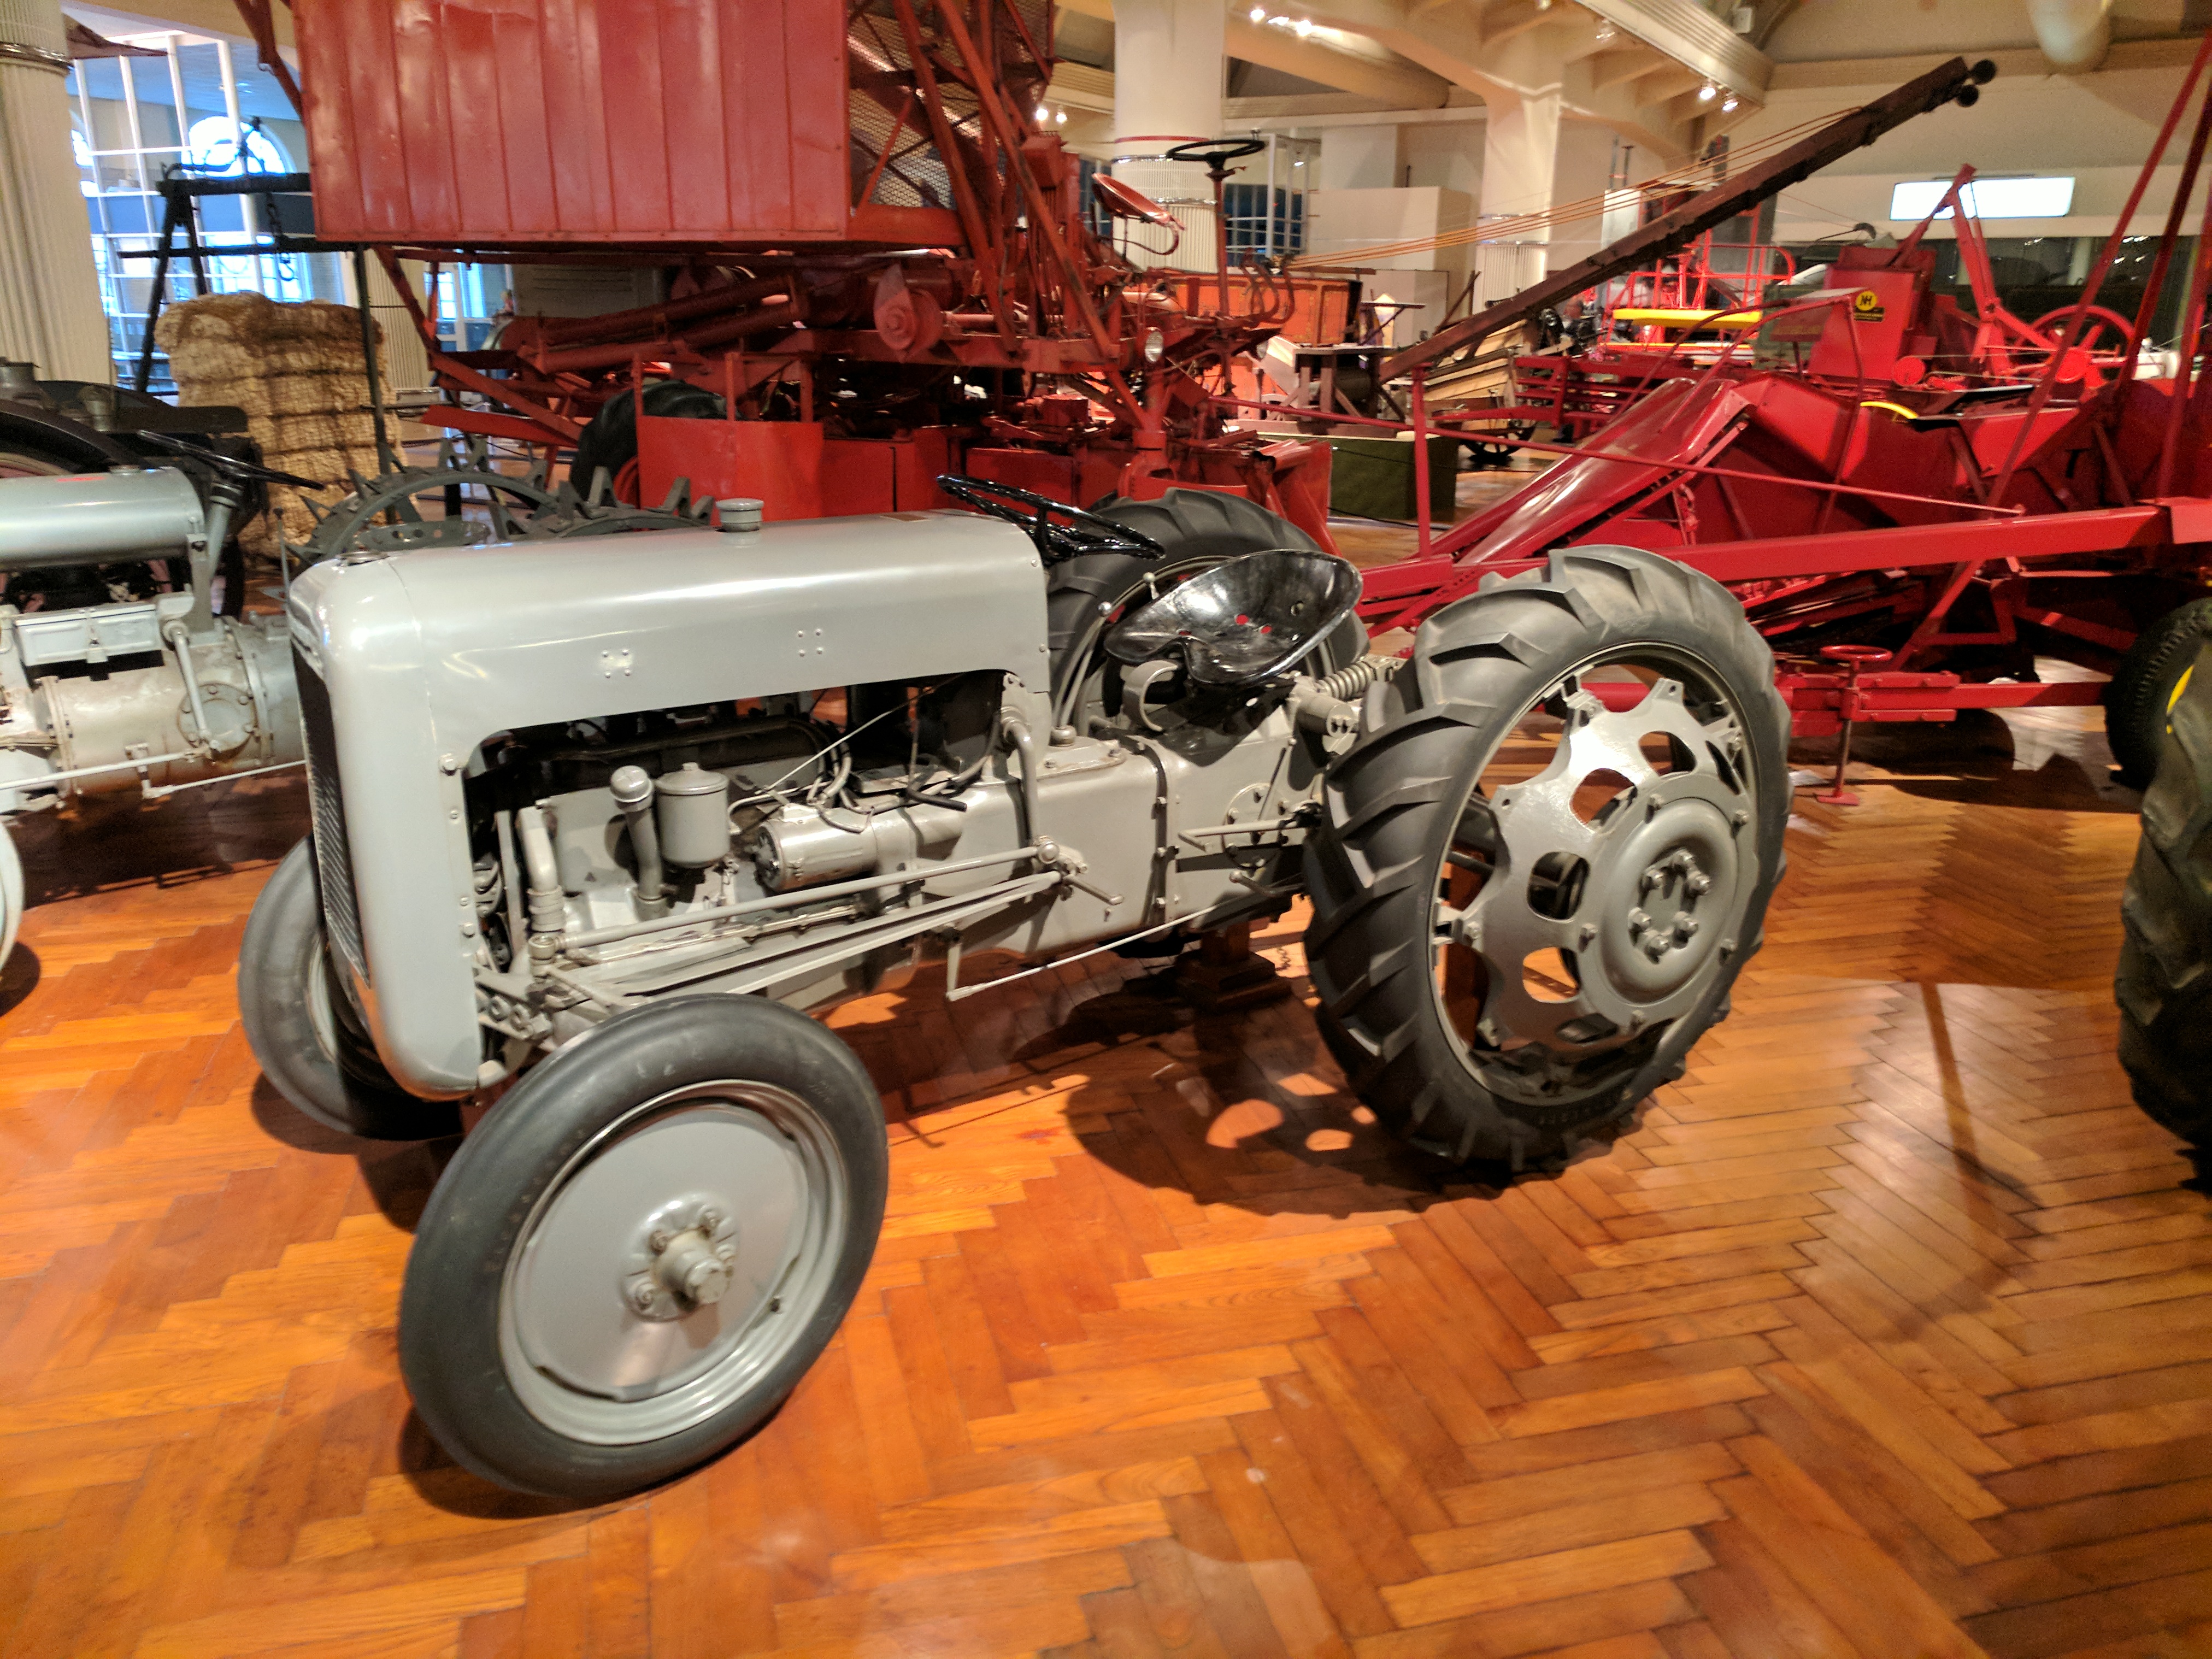
ford, museum, car, cars, auto, automobile, automobiles, machine, machines, truck, trucks, tractor, tractors, land vehicle, vehicle, motor vehicle, agricultural machinery, automotive tire, tire, wheel, engine, auto part, automotive design, automotive wheel system, rim, automotive engine part